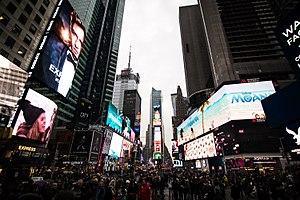
Times Square au crépuscule (New York, fr:États-Unis).